George Nazos

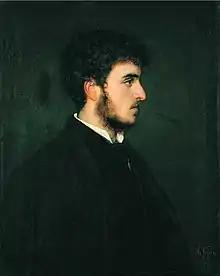
Portrait of George Nazos by Nikolaos Gyzis, 1880.

George Nazos (Greek: Γιώργος Νάζος Giórgios Názos) (1862 – 1934) was a Greek music teacher and director of the Athens Conservatoire. He was from a well-known family from Tinos Island. He was recognized for his musical talent at a young age. In 1881 he went to Munich, German Empire to study piano and advanced theory, returning to Greece in 1886.